Gaussian integer

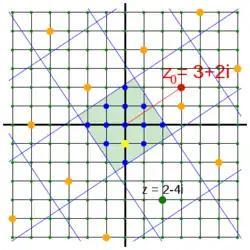
All 13 residue classes with their minimal residues (blue dots) in the square (light green background) for the modulus . One residue class with is highlighted with yellow/orange dots.

Given a modulus , all elements of a residue class have the same remainder for the Euclidean division by , provided one uses the division with unique quotient and remainder, which is described above. Thus enumerating the residue classes is equivalent with enumerating the possible remainders. This can be done geometrically in the following way.